Joseph Pierre Foucart

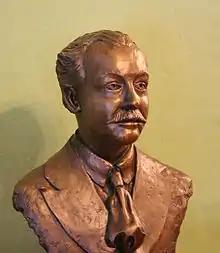
Joseph Foucart bust, Oklahoma Territorial Museum, Guthrie, Oklahoma

Foucart was the first architect to establish a practice in Oklahoma. He was the son of Katherine Mater and John Pierre Foucart, born on November 14, 1848, in Arlon, Belgium. He studied at the Royal Athenaeum in Arlon, Belgium, and studied civil engineering and architecture at Ghent, graduating in 1865. He worked as a civil engineer, and served in the French Army during the Franco-Prussian War. He oversaw the construction of the castle of Viere and assisted the architect for the King of Belgium. In 1880 he relocated to Paris and served as draftsman for the City Hall. His first wife was Frances Henrietta Jacques, who died in France. He later married Mary Philomene Jacquart née Coen in 1865. He immigrated to the United States in 1888 and settled within two months of the Land Rush of 1889. He left Guthrie in 1907 and moved to Muskogee, Oklahoma. He died there on April 11, 1917.